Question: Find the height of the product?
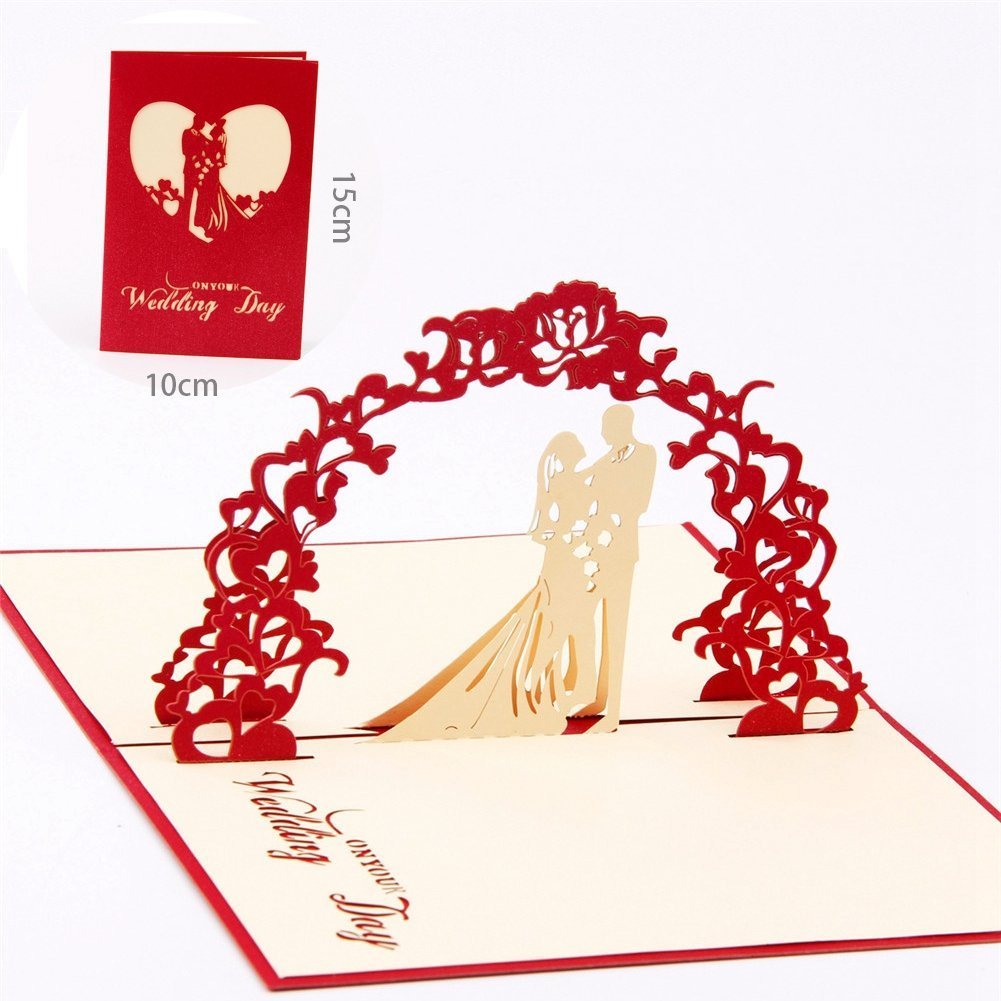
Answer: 15.0 centimetre